Kinchela Aboriginal Boys' Training Home

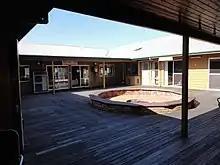
Former courtyard with former big boys dorm in centre and former recreation hall on right

The former Kinchela Aboriginal Boys' Training Home is located on two parcels of land separated by a parcel of freehold land, 16 miles from Kempsey. The smaller parcel of 2 acres 3 rods and 38 perches fronts South West Rocks Road alongside the Macleay River. This parcel corresponds with Aboriginal Reserve AR174 gazetted 23/4/1883. This parcel contains all the buildings used for dormitories, staff accommodation, recreation, dining and the school as well as ancillary building such as the wood store. The other parcel is accessed via an unformed lane on the northern boundary called Herborn Street. The second parcel of 29 acres 2 rods and 20 perches was farming land with milking sheds and a chook shed located in the north western corner. The north western corner of this lot also contains significant trees including a large Ficus and a group of Bunya Pines.